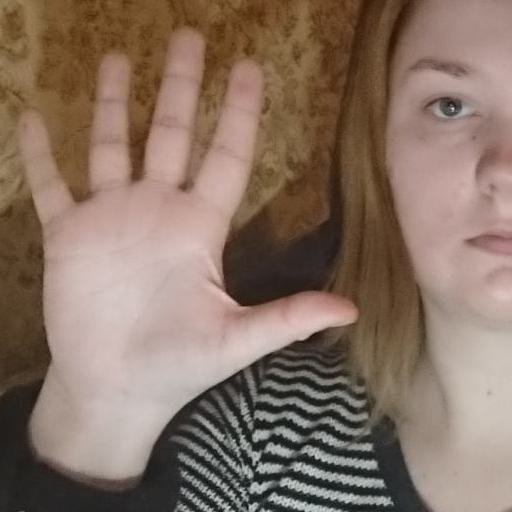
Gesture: palm